Red Hill, California

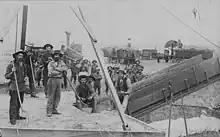
Hay harvest in 1891 on the Irvine Ranch

The place of Red Hill was designated a California Historic Landmark (No. 203) on June 20, 1935. Red Hill is in what is today North Tustin, California, Orange County. Red Hill has played an important part of history for the area. Red Hill is 347 feet tall, and 1,000 feet by 500 feet.